Miranda (The Tempest)

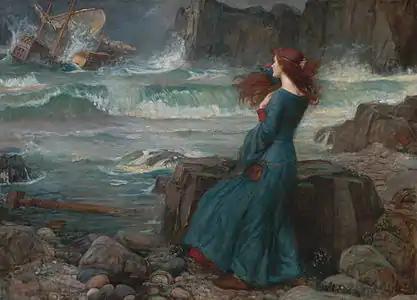
John William Waterhouse (1849–1917), "Miranda—The Tempest". 1916.

Miranda is one of the principal characters of William Shakespeare's "The Tempest". She is the only female character to appear on stage.